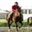
Label: horse